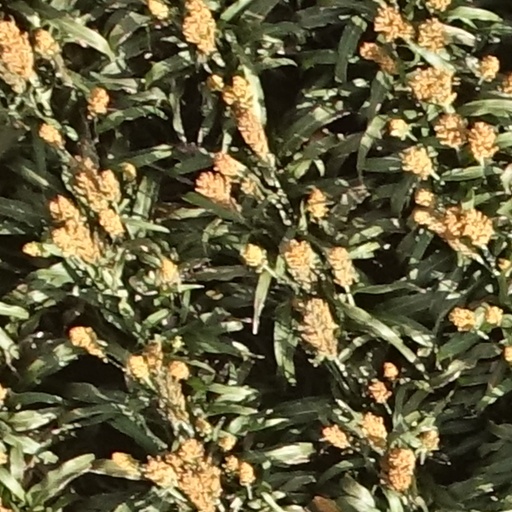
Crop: sorghum